Schoonhoven

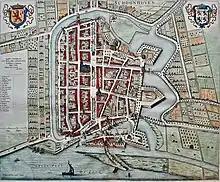
Schoonhoven in 1652 by Joan Blaeu

Between 1582 and 1601 the city's defense walls were renewed and expanded to include the shipyards as well. At this point, the fortifications mainly faced eastward (as can be seen on the 1652 map of Schoonhoven by Joan Blaeu), because of the historically strategical location on the border between the County of Holland and the Bishopric of Utrecht. Following the Disaster Year of 1672, they were reinforced once again and expanded on the west and north sides. Yet in 1816, when bastion fortifications were no longer relevant to the warfare of the time, they were mostly demolished and made way for a cemetery and a park. Nowadays, most of the town walls and gates too have disappeared. The only remaining medieval entrance gate of Schoonhoven is the "Veerpoort" (Ferry Gate) that faces the Lek River. This "Veerpoort" has protected Schoonhoven from the floods of the river Rhine and from the sea during the devastating North Sea flood of 1953 and is still fully functional as a water barrier today.